Water organ

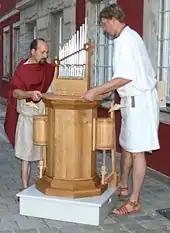
Reconstruction of hydraulic organ

After its invention by the Greeks, the hydraulis continued to be used through antiquity in the Roman world. In the Middle Ages, Eastern Roman (Byzantine) Empire, Medieval Europe and Muslim world further developed these instruments. A well-known instance of an early positive or portable organ of the 4th century occurs on the obelisk erected to the memory of Theodosius I on his death in 395 CE. Among the illuminated manuscripts of the British Museum there are many miniatures representing interesting varieties of the portable organ of the Middle Ages used in European churches. The "Pippin's organ of 757" was a hydraulic organ sent as a gift to the Carolingian empire by the Byzantine emperor Constantine V. A long-distance hydraulic organ that could be heard from sixty miles away was described in Arabic texts and attributed to an ancient Greek figure called Muristus; this individual's identity is unknown, but is sometimes suggested to be an Arabized version of the name Ctesibius.